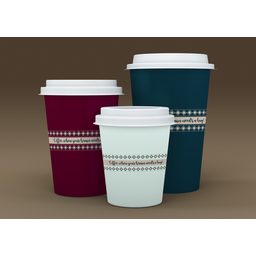
Label: paper